Mississippi Highway 304

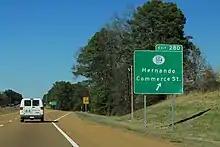
I-55 northbound at the exit for MS 304 Scenic in Hernando (exit 280)

MS 304 Scenic begins in Tate County in the town of Coldwater at an interchange with I-55 (exit 271). It heads west, concurrent with MS 306, as a two-lane through a wooded area on the northern edge of town for about a mile to an intersection with US 51, where MS 306 ends and MS 304 Scenic follows US 51 southbound to enter town. The highway passes through a business district, where they widen to four-lane divided, before passing through a neighborhood and entering downtown, where MS 304 Scenic splits off along W Central Avenue. MS 304 Scenic heads west as a two-lane through a neighborhood before leaving Coldwater and crossing Hickahala Creek. The highway travels through a mix of farmland and wooded areas for several miles to enter the community of Arkabutla, where it becomes concurrent with MS 301. MS 304 Scenic/MS 301 turn northward to Arkabutla and wind their way through some woodlands for a few miles, following along the coastline of the Sunfish Bay of Arkabutla Lake to pass along the western side of Arkabutla Dam, where they cross a bridge over the Coldwater River into De Soto County.